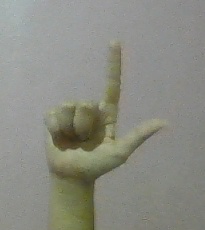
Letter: laam